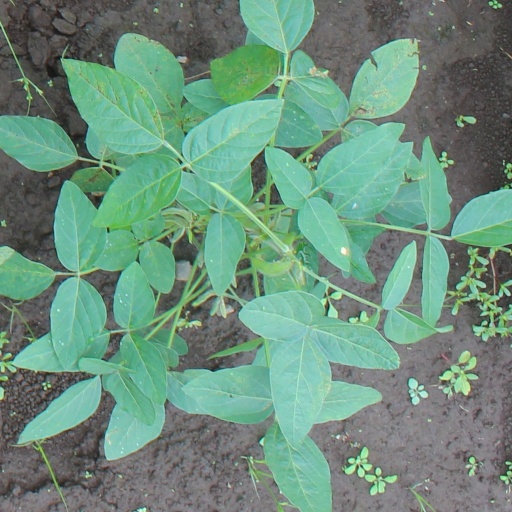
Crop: soybean